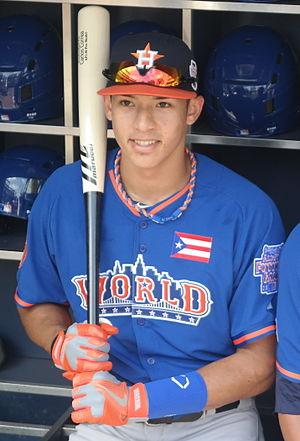
Carlos Javier Correa est un joueur d'arrêt-court des Astros de Houston de la Ligue majeure de baseball.